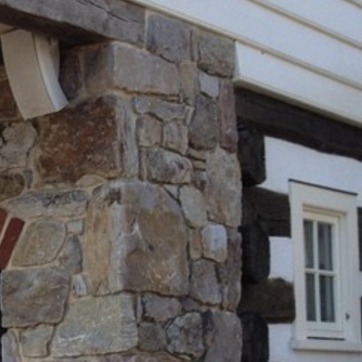
Material: stone